Sound+Vision Tour

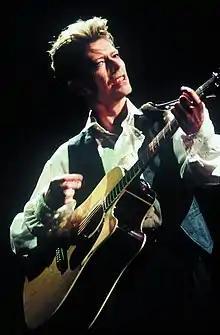
Bowie performing in Zagreb, Yugoslavia (Croatia)

"Rolling Stone" described the 1990 summer concert season "a concert season to remember", and included the Sound+Vision Tour as one of its highlights. They said "Louise Lecavalier of Montreal's La La La Human Steps dance troupe provides avant-garde acrobatics, and several [musical] numbers are graced by stunning short films, including a clip for "Ashes to Ashes" that has to be seen to be believed. Otherwise, there are no pyrotechnics, no laser beams and, best of all, no glass spiders," the last a reference to Bowie's previous world tour. A review of an early show by "Rolling Stone" was positive, saying "Bowie proved able to reclaim virtually his entire diverse oeuvre – even those songs that now seem furthest from him – through sheer vocal power and charisma" and complaining only that "the band wasn't always equal to the challenge, demonstrating too much respect for the songs' recorded arrangements." A review of the show's stop in Vancouver, BC said "Bowie hasn't sounded this good in years", praising the tour's focus on not only the songs, but on Bowie himself, and a review of the show in Seattle called the visuals "a knockout" and praised Bowie as an innovator, only complaining that the music itself seemed "mechanical."